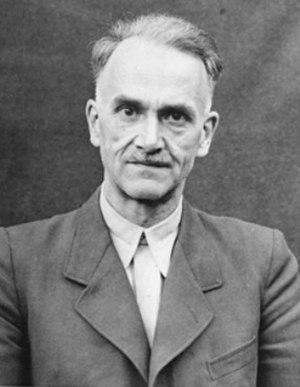
Le procès des Médecins concerne des médecins et fonctionnaires de l'État nazi accusés de crimes de guerre et crimes contre l'humanité. Il s'est tenu devant le Tribunal militaire américain, à Nuremberg, agissant dans le cadre de dispositions internationales, dans la zone d'occupation américaine en Allemagne à l'issue de la Seconde Guerre mondiale.
Oskar Schröder est un médecin allemand.